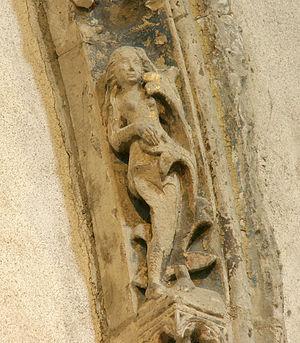
L'église Saint-Martin, en allemand Groß St. Martin est une des douze églises romanes qui subsistent à Cologne et dont la sauvegarde est appuyée par l’association Förderverein Romanische Kirchen Köln. Elle se dresse au-dedans du périmètre de la vieille ville, quoiqu’elle se trouve aujourd’hui étroitement enserrée de maisons d’habitation et de commerce datant principalement des années 1970 et 80. Cette basilique à trois vaisseaux, au chevet en forme de trèfle, et au massif clocher de croisée doté de quatre clochetons d’angle, est parmi les monuments emblématiques les plus marquants de la ville de Cologne, contribuant à façonner la silhouette de la cité le long de la rive gauche du Rhin.